Croatian–Bulgarian battle of 926

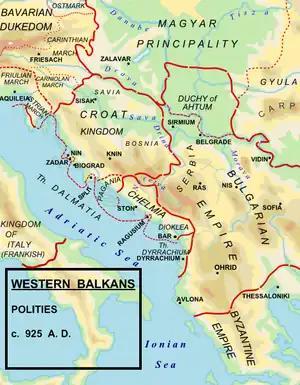
Croatia and Bulgaria c. 925

In 926 a battle was fought in the Bosnian highlands between the armies of the Bulgarian Empire, under the rule of Bulgarian Tsar Simeon I, who at the time also fought a war with the Byzantine Empire, and the Kingdom of Croatia under Tomislav, the first king of the Croatian state. The battle is also known as the Battle of the Bosnian Highlands. It was fought in the Dinaric Alps of Eastern Bosnia near the rivers Bosna and Drina, the border area between the Kingdom of Croatia and the Bulgarian Empire.